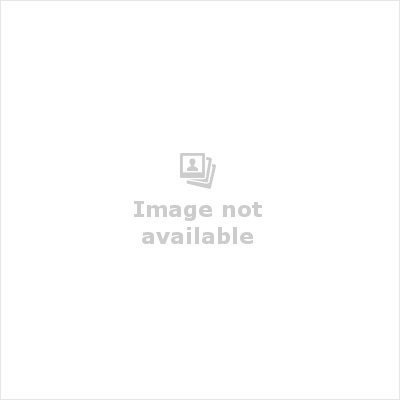
DOUILLE ETOIL? T45
Cette douille étoilée T45 est idéale pour précision et polyvalence dans vos tâches de vissage. Fabriquée en acier de haute qualité, elle offre durabilité et résistance, garantissant un ajustement parfait pour tous vos projets. Parfaite pour les professionnels et les amateurs.
Brand: Genius
Category: Arts & Entertainment > Hobbies & Creative Arts > Arts & Crafts > Art & Crafting Tools > Thread & Yarn Tools > Hand Spindles > Support Hand Spindles